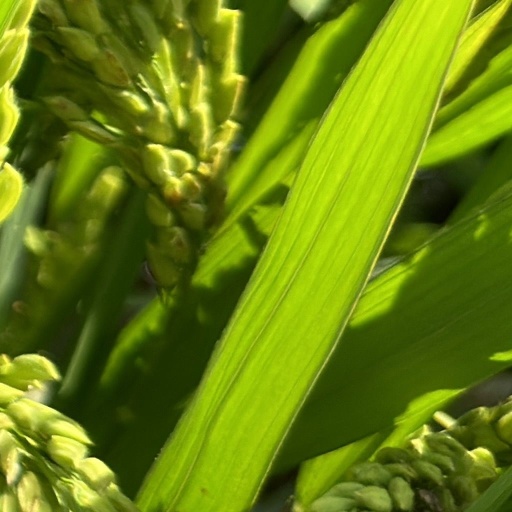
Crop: rice